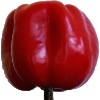
Label: Pepper Red 1